St. George Island State Park

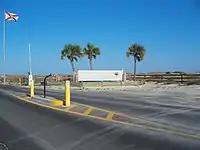
Entrance to the Park

Access to the park is off U.S. 98, by way of a 4-mile-long bridge. The address is 1900 E. Gulf Beach Drive.